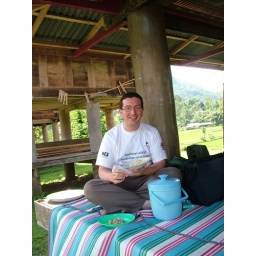
A good meal as always, including the fish that we bought at the market earlier in the day.